Cross Currents (1916 film)

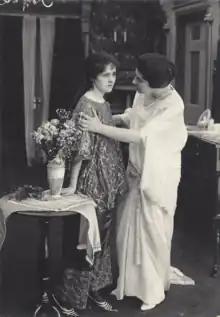
Scene from the film

Ware portrays a young socialite, Elizabeth Crane, who realizes her fiancé, Paul Beale, has a greater love for another woman, Flavia, and steps aside so he may marry. Later they are isolated on a deserted island and rekindle their love.